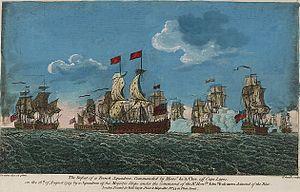
Bataille de Lagos en 1759 au large du Portugal. Défaite de l'escadre française de La Clue face à l'escadre anglaise de Boscawen.
Pierre André de Suffren, dit « le bailli de Suffren » et également connu sous le nom de « Suffren de Saint-Tropez », est un vice-amiral français, bailli et commandeur de l’Ordre de Saint-Jean de Jérusalem, né le 17 juillet 1729 au château de Saint-Cannat près d’Aix-en-Provence et mort le 8 décembre 1788 à Paris.
Joseph de Sabran, comte de Grammont et de Beaudinar, né à la fin de 1702 et mort le 15 juin 1775 à Paris, est un officier de marine et aristocrate français du XVIIIᵉ siècle. Issu d'une illustre famille provençale, il entre jeune dans la Marine et gravit un à un les échelons de la hiérarchie. Il prend part aux principaux conflits du règne de Louis XV, la guerre de Succession d'Autriche et la guerre de Sept Ans. Il se distingue par deux fois au cours de ce dernier conflit, à la bataille de Minorque en 1756 et à la bataille de Lagos en 1759, en compagnie de son cousin germain, La Clue-Sabran. Fait prisonnier de guerre, il passe quelque temps en Angleterre. Rentré en France, il est fait chef d'escadre, et fait commandeur de Saint-Louis en 1773. Il prend sa retraite l'année suivante avec provisions de lieutenant général des armées navales ad honores et meurt l'année suivante.
La bataille de Lagos est une bataille navale de la guerre de Sept Ans qui se déroule les 18 et 19 août 1759, devant Lagos. Elle oppose une flotte commandée par l'amiral anglais Edward Boscawen à une partie de la flotte française venue de Toulon et commandée par le chef d'escadre La Clue-Sabran.
Joseph-Louis de Raimondis, seigneur d'Allons, né à Draguignan le 11 août 1723 et mort à Lorgues le 1ᵉʳ février 1801, est un officier de marine et aristocrate français. Il combat dans la Marine royale pendant les principaux conflits qui impliquent le royaume de France, sous les règnes de Louis XV et de Louis XVI. Il termine sa carrière avec le grade de chef d'escadre, et commandeur de l'ordre de Saint-Louis.